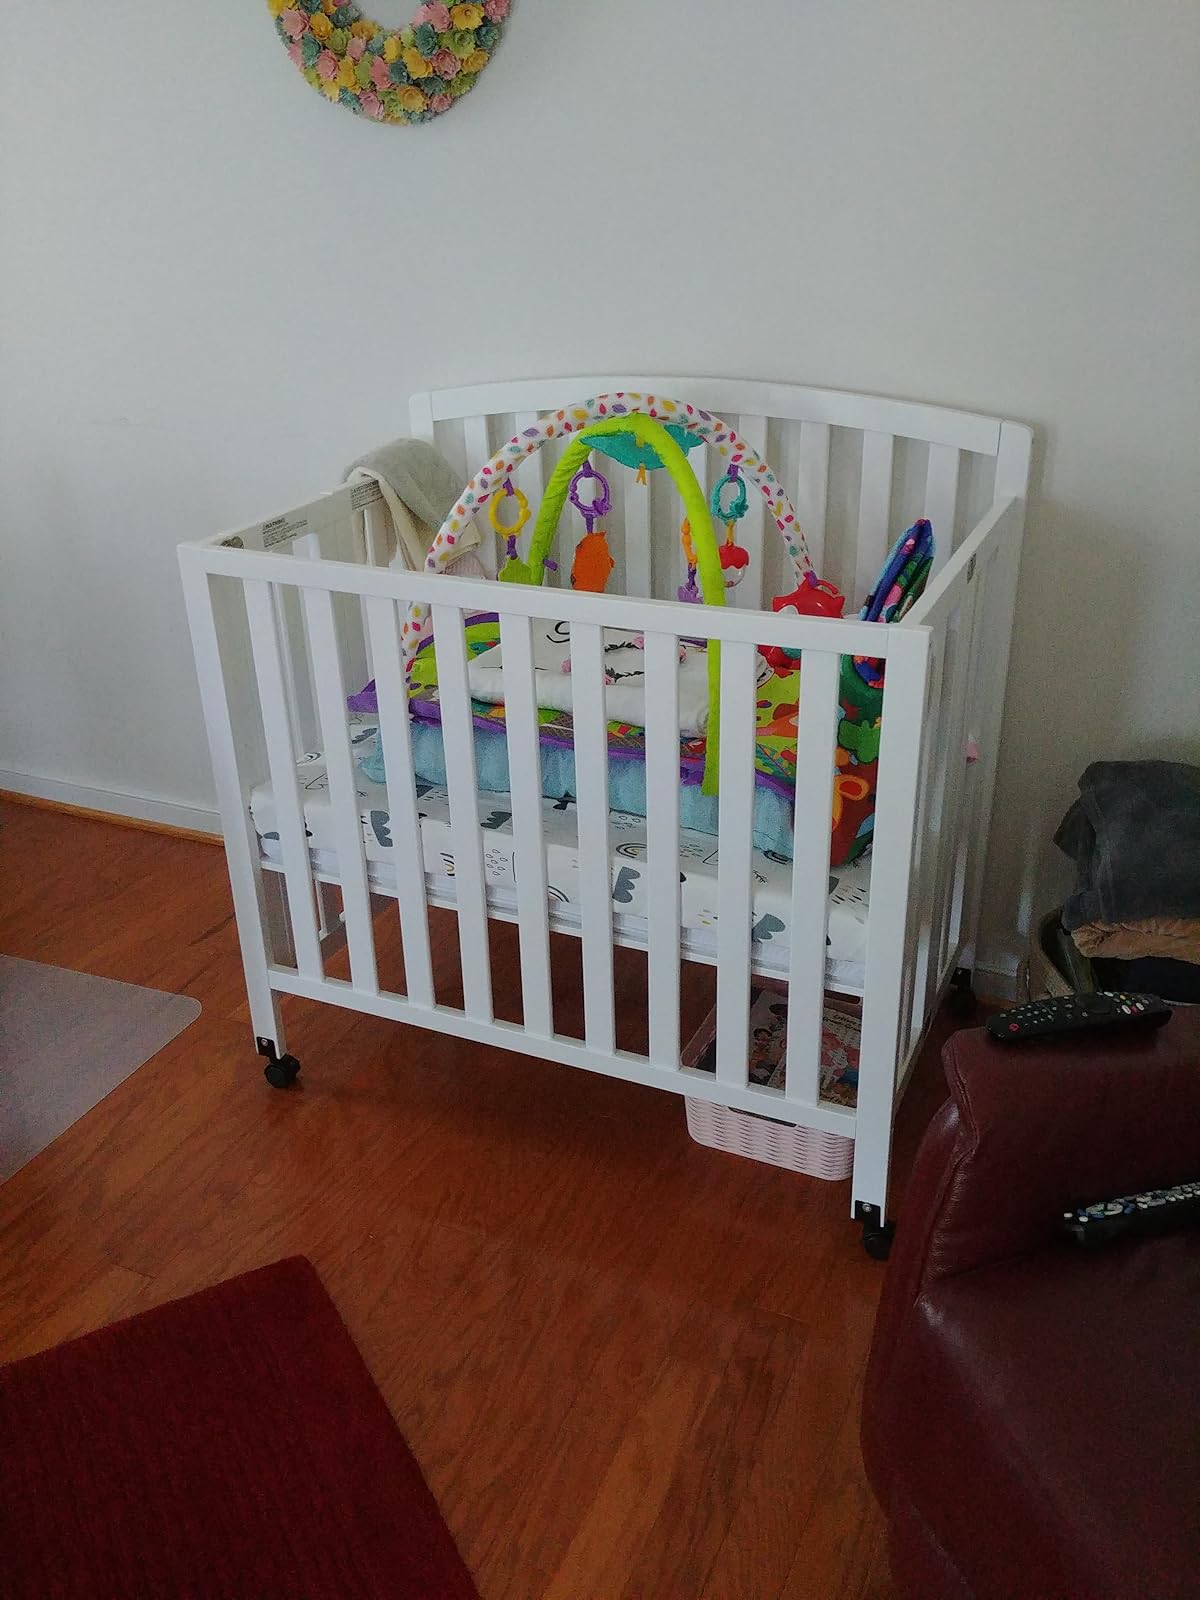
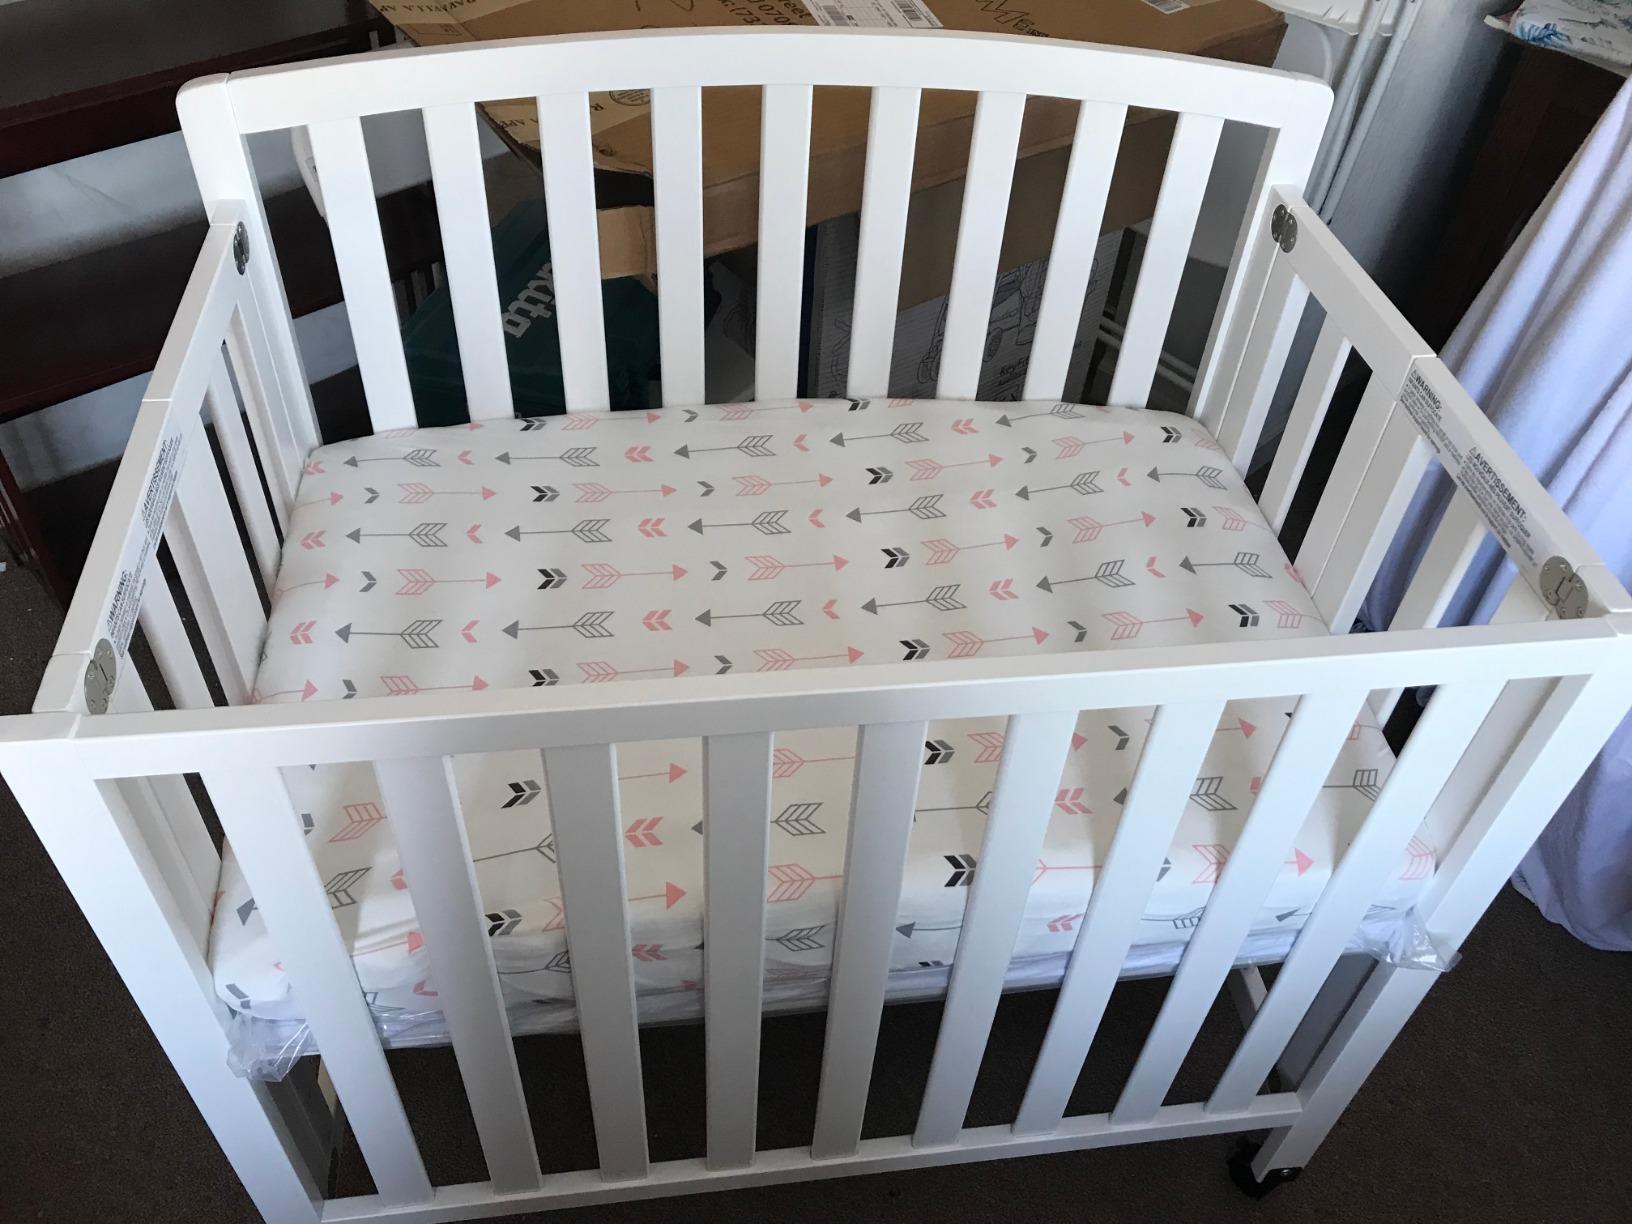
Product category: products_crib
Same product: yes